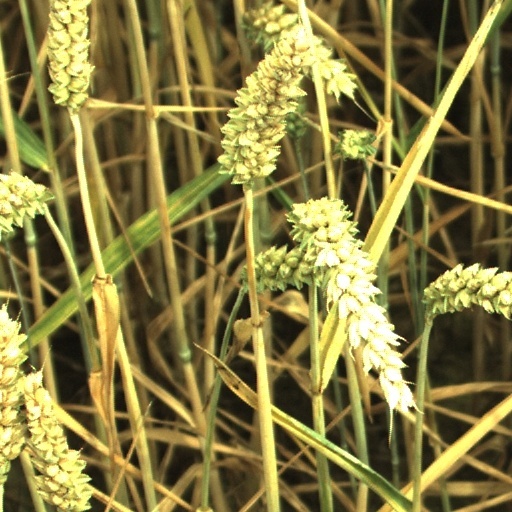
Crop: wheat